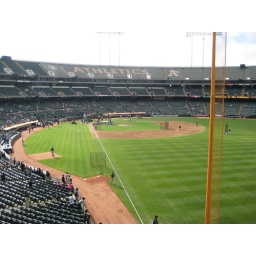
A view to home plate from right field in the upper deck at the Oakland Coliseum, 09/05/09